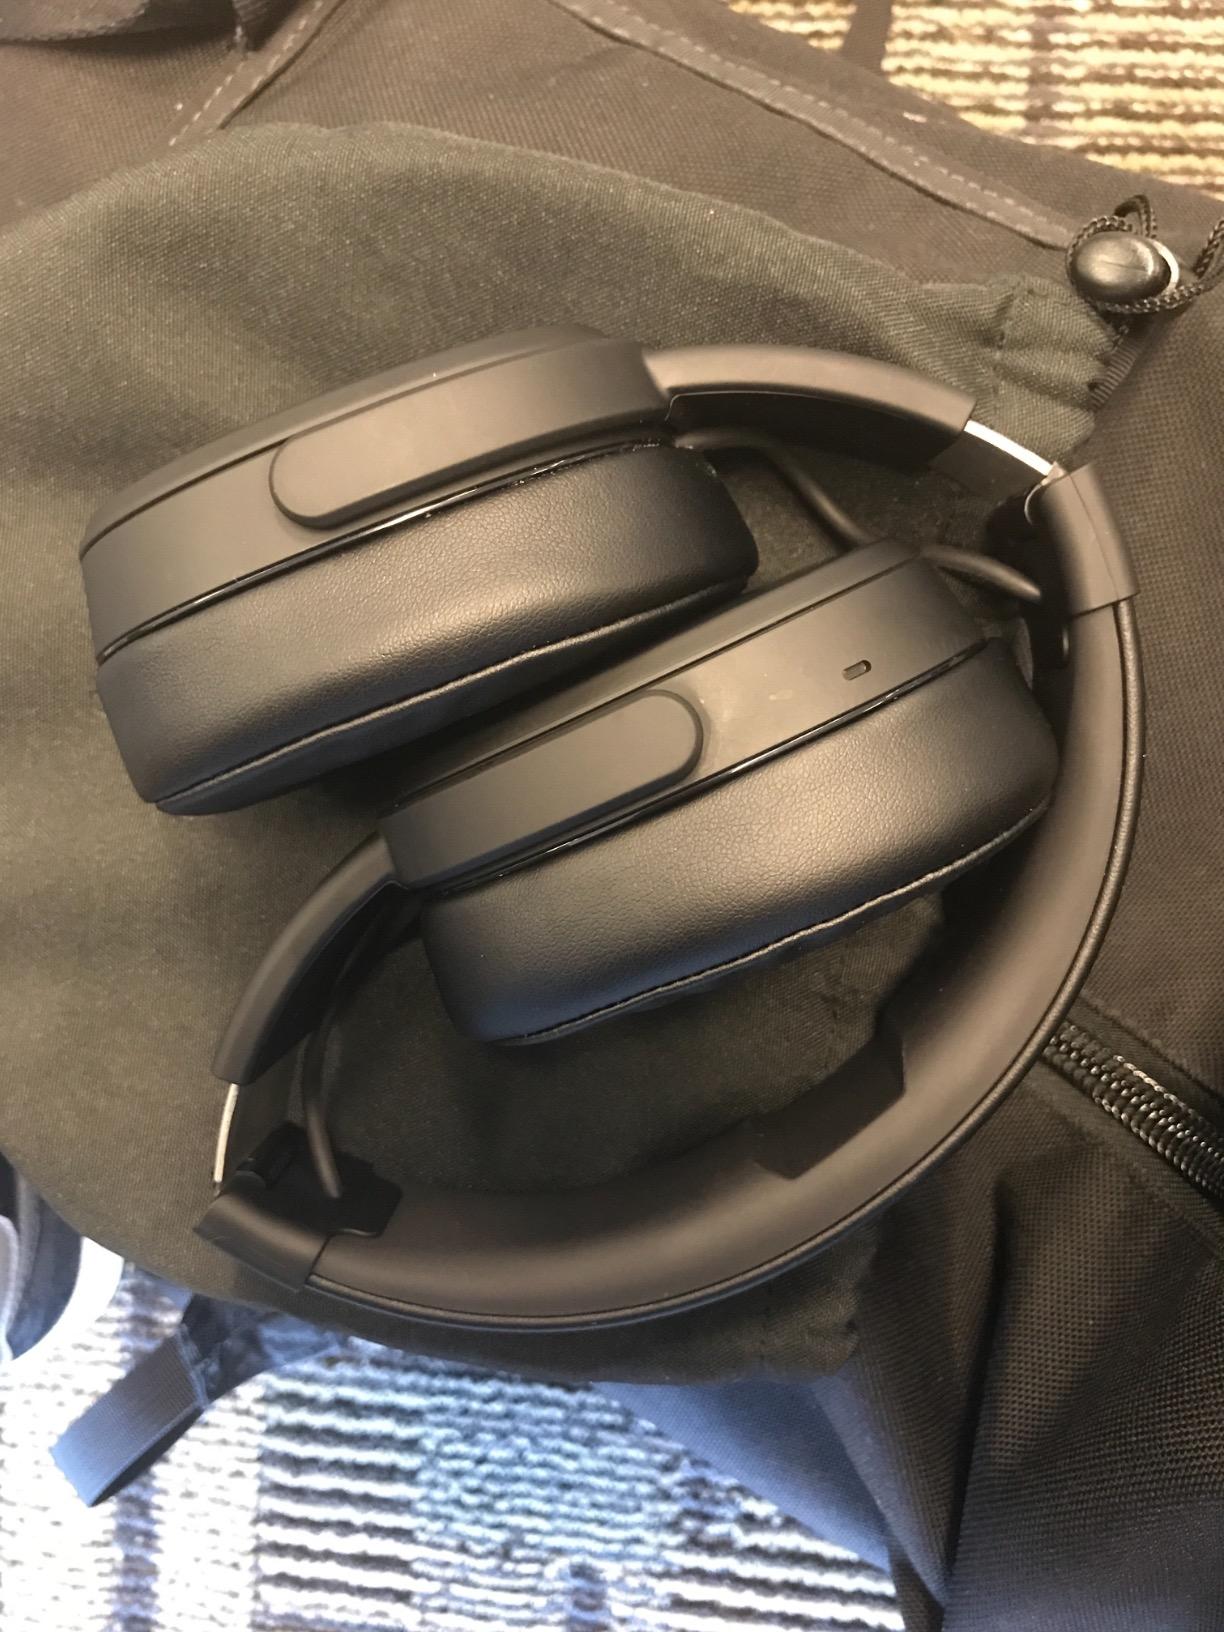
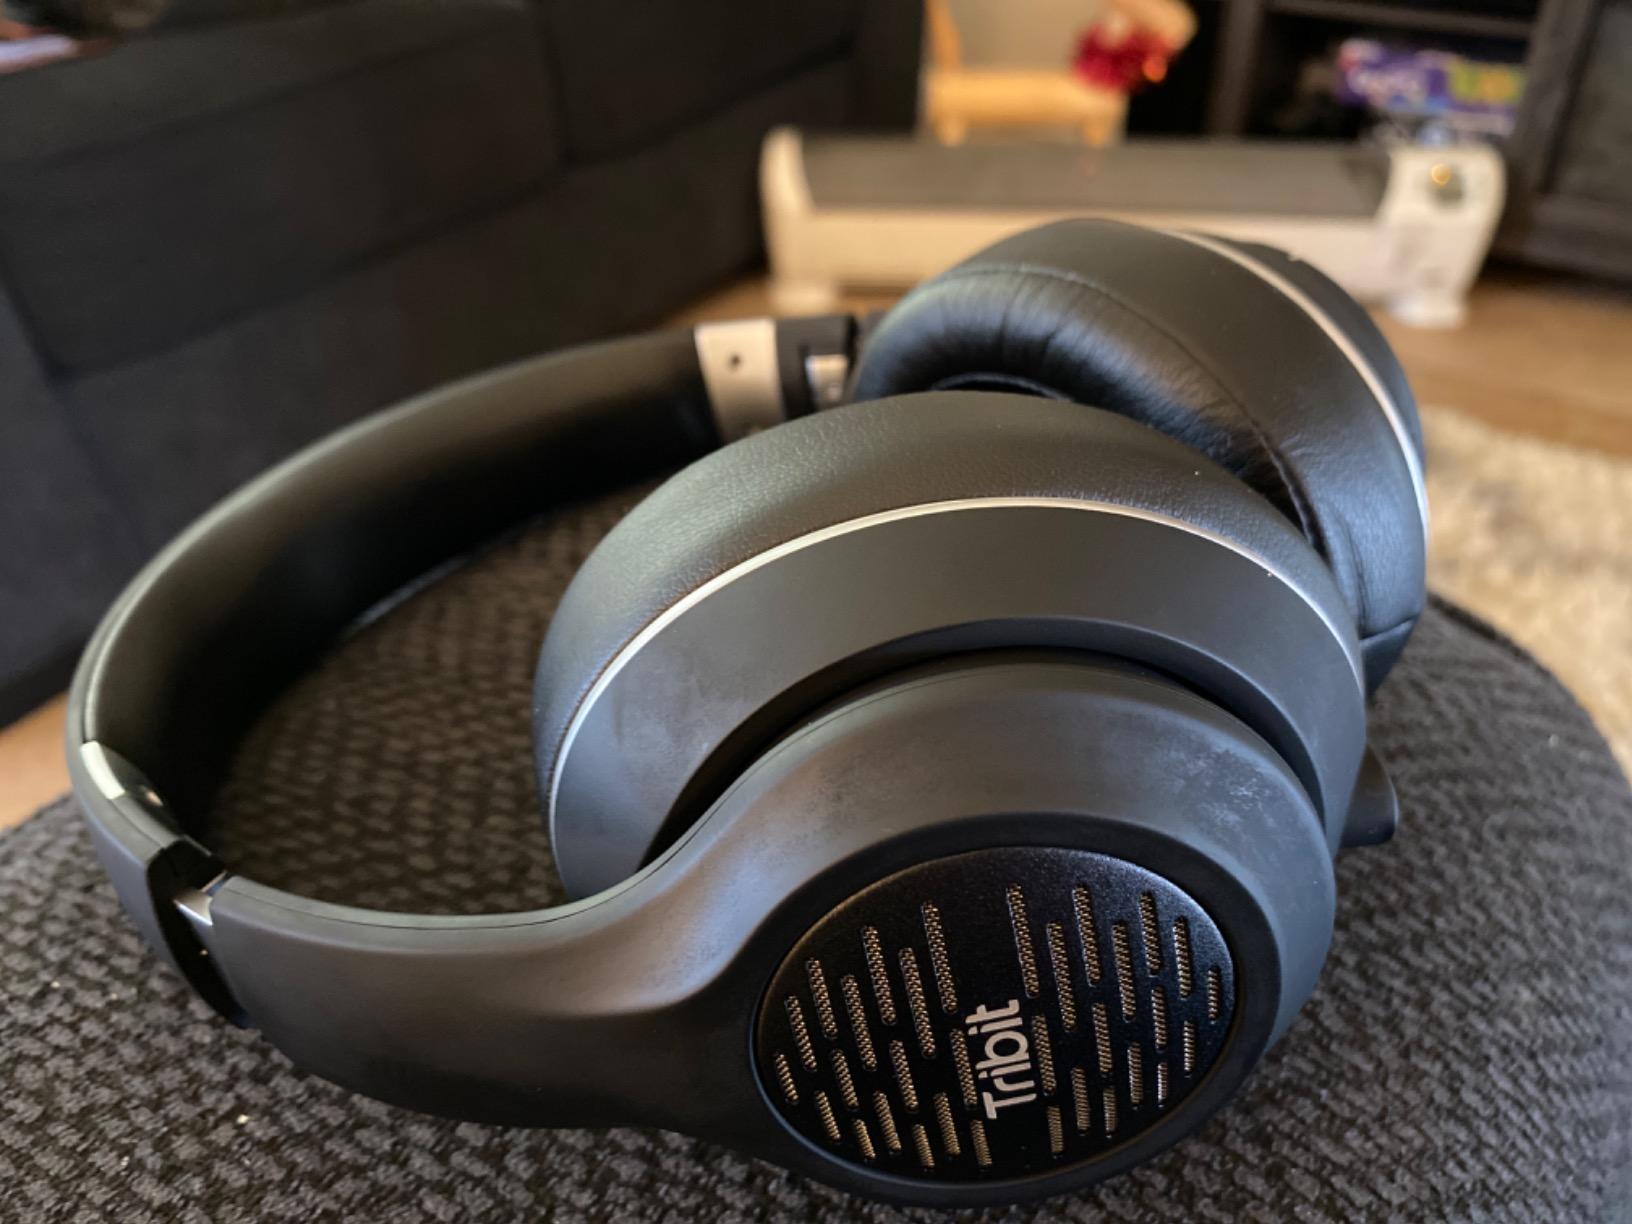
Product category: headphones
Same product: no